Symmetry in biology

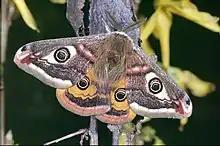
The small emperor moth, "Saturnia pavonia", displays a deimatic pattern with bilateral symmetry.

Spherical symmetry is characterised by the ability to draw an endless, or great but finite, number of symmetry axes through the body. This means that spherical symmetry occurs in an organism if it is able to be cut into two identical halves through any cut that runs through the organism's center. True spherical symmetry is not found in animal body plans. Organisms which show approximate spherical symmetry include the freshwater green alga "Volvox".